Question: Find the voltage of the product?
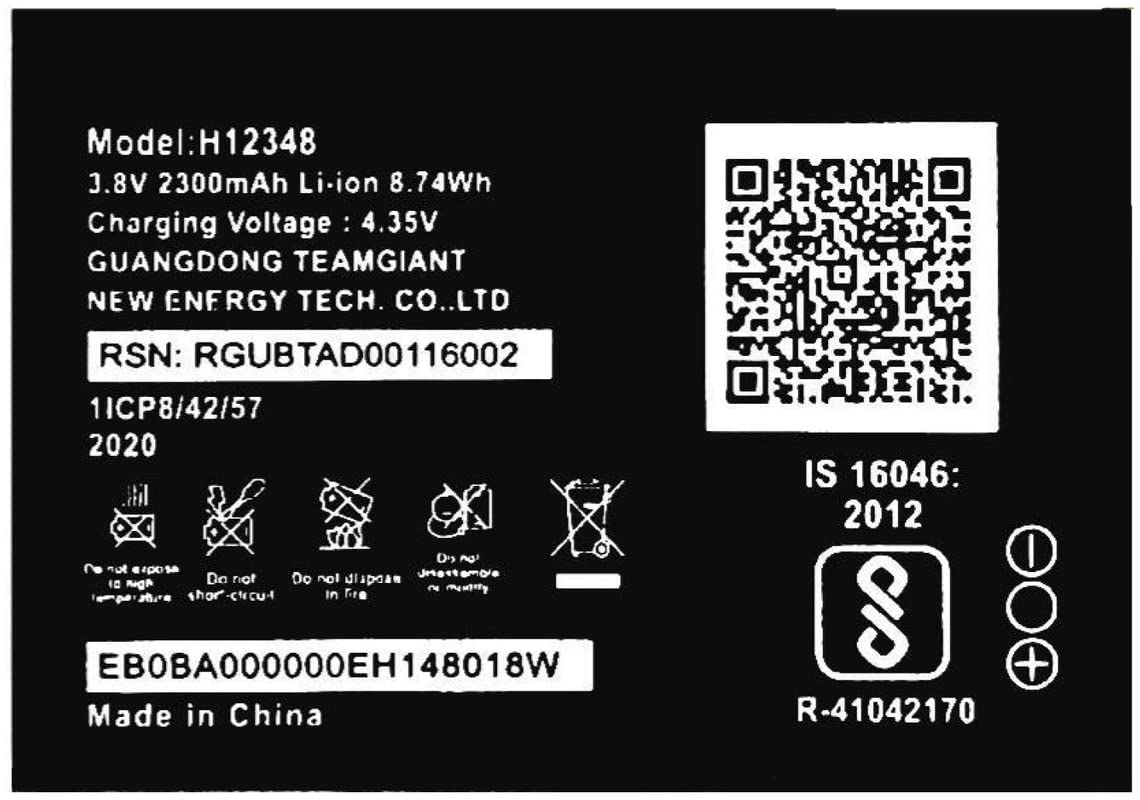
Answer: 8.0 volt